Al Kharsaah

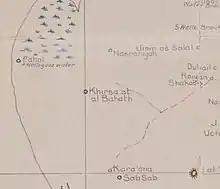
Sketch map of the Qatar Peninsula drawn in 1935 depicting Al Kharsaah

Al Kharsaah (also spelled "Al Khuraisa") is a village in Qatar located in the municipality of Al-Shahaniya, approximately 80 km west of the capital Doha. Nearby areas include Umm Washah, Umm Al-Jaljam, Umm Bab and Umm Taqa. It hosts a stage of the Qatar International Rally.